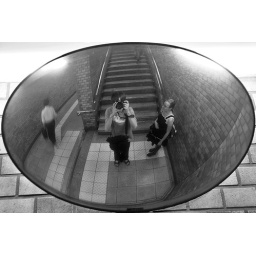
So you can watch around the corner before running into someone who is hurrying to catch a train :p